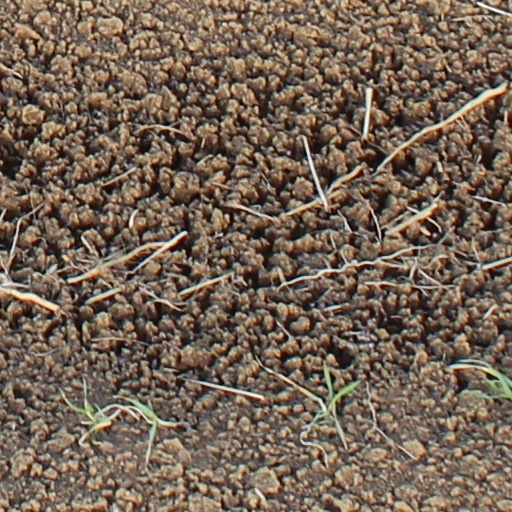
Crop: wheat